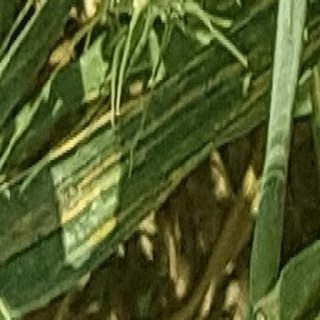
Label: wheat_yellow_rust